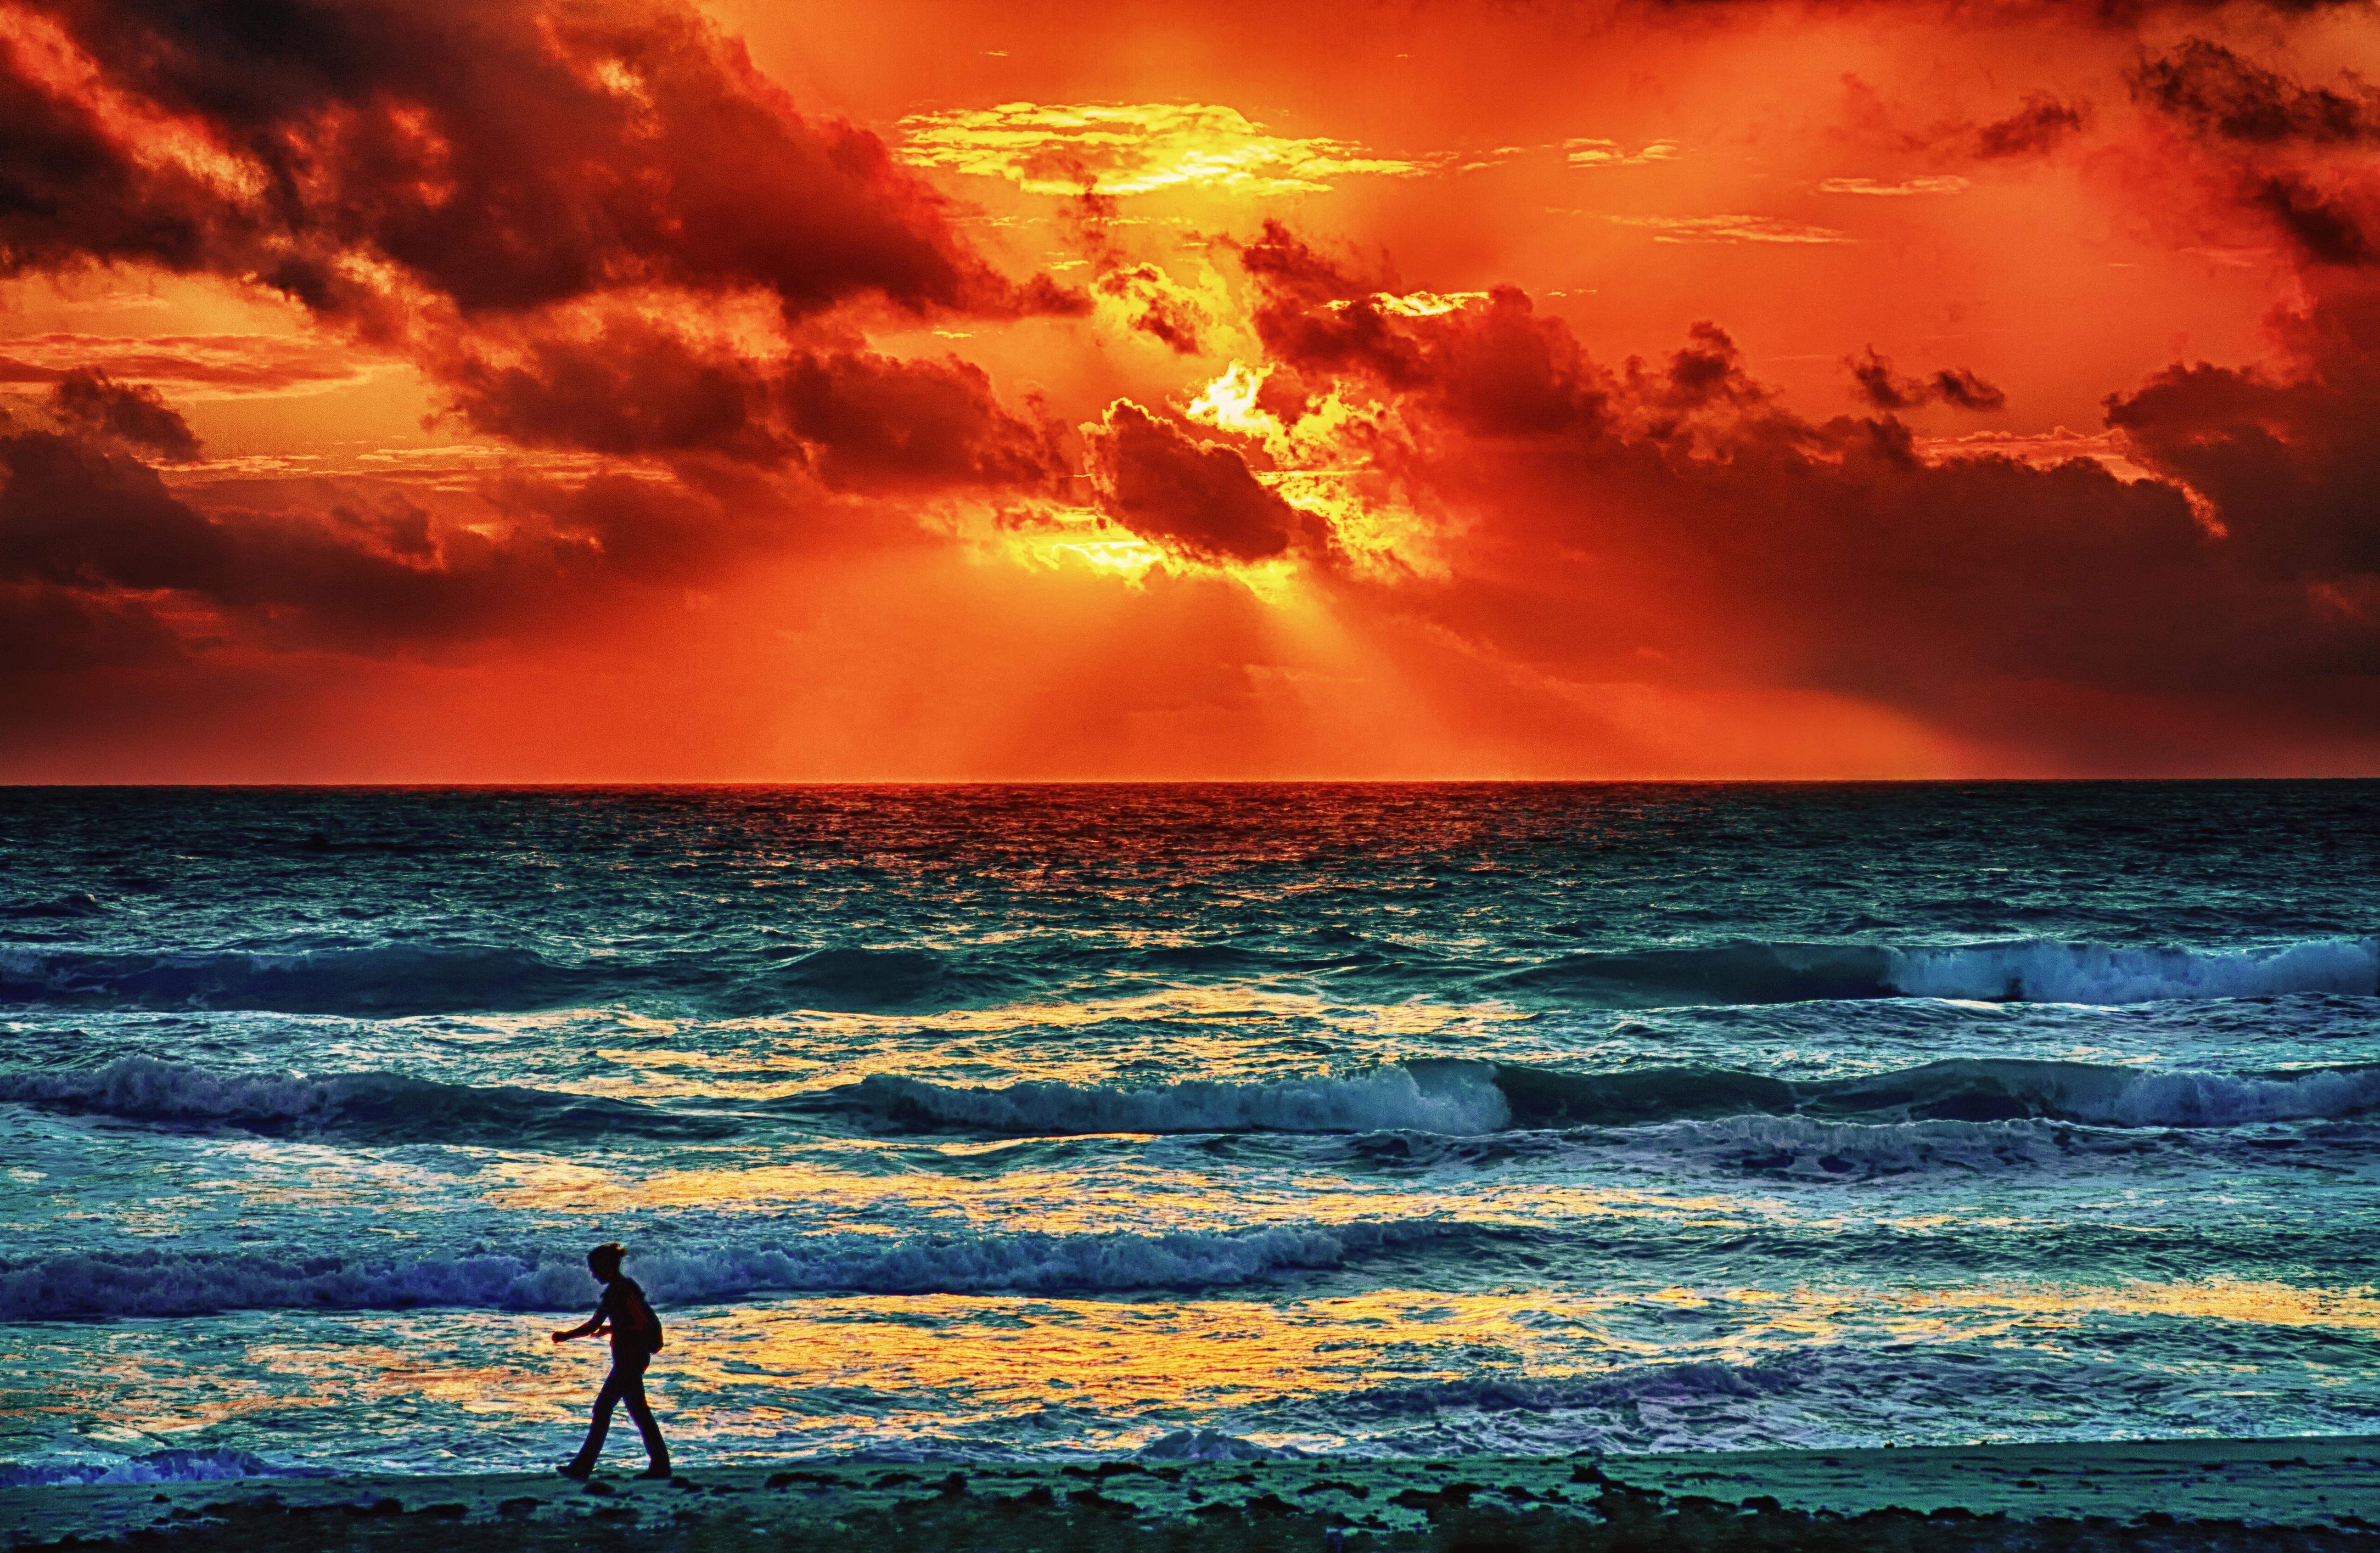
beach, sea, coast, sand, ocean, horizon, silhouette, light, cloud, sky, sun, sunrise, sunset, hiking, shore, wave, dawn, summer, dusk, evening, twilight, holiday, afterglow, sunset on the sea, wind wave